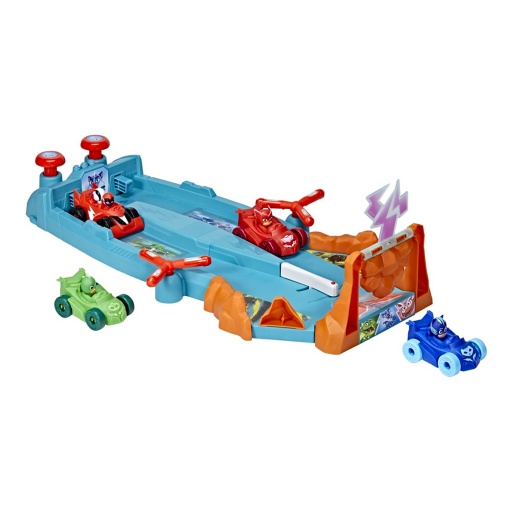
Hasbro Pj Masks Pista Lancia Auto 4 Veicoli
Soddisfa il bisogno di velocità dei bambini con PJ Masks Smash e Zoom Racetrack! Con 22 pollici di binario, 4 auto da corsa dei PJ Masks, doppi lanciatori di auto, spinner a metà pista e deviatori di veicoli che garantiscono risultati di gara entusiasmanti, i bambini in età prescolare vorranno correre ancora e ancora! I bambini possono facilmente lanciare 2 auto alla volta. Chi vincerà? Alla fine della pista, il vincitore può volare attraverso il portale degli stunt mentre il perdente si schianta contro i massi rimovibili e fuori pista! E se la gara finisce in parità, le auto possono scontrarsi! Fai gareggiare i veicoli PJ Masks - Cat-Car, Gekko-Mobile e Owl Glider - l'uno contro l'altro o contro la malvagia Flashcar della stagione 5 dello spettacolo. Ogni veicolo è dotato di una figura incorporata per un divertente gioco immaginario.
Brand: Hasbro
Category: Toys & Games > Toys > Play Vehicles > Toy Race Car & Track Sets